Fanfare trumpet

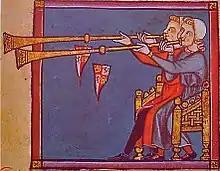
Thirteenth century Spanish depiction of a pair of buisines

Beginning in the late Middle Ages, straight herald trumpets (known as the buisine) and later coiled valve-less natural trumpets, clarions and drums (usually snares and tenors) would sound fanfares to mark important holidays or ceremonial events. These instruments would also serve as timekeepers in various towns and cities and announce various special events. Incorporated into mounted bands since the 12th century, timpani and trumpets or bugles were, from the middle of the 15th century, employed to motivate mounted troops in battle as well as on parades. Many of these early trumpets are direct ancestors to the present day fanfare instruments. The chromatic natural trumpet, used since the 17th century, is the oldest variant type of fanfare trumpet still used today, which was first used in the cavalry branches of European armies and later on as part of the field and horse artillery.